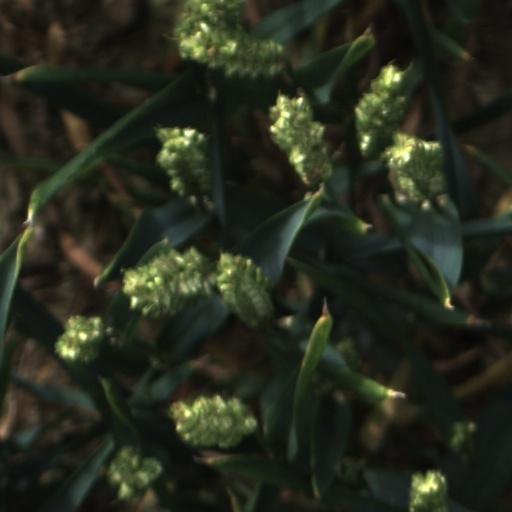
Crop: wheat